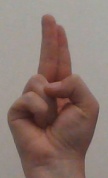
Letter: taa